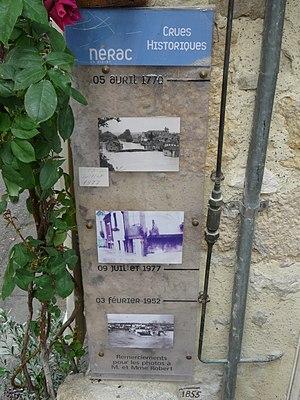
Témoins de crues, place des Tanneries, Nérac, Lot-et-Garonne, France.